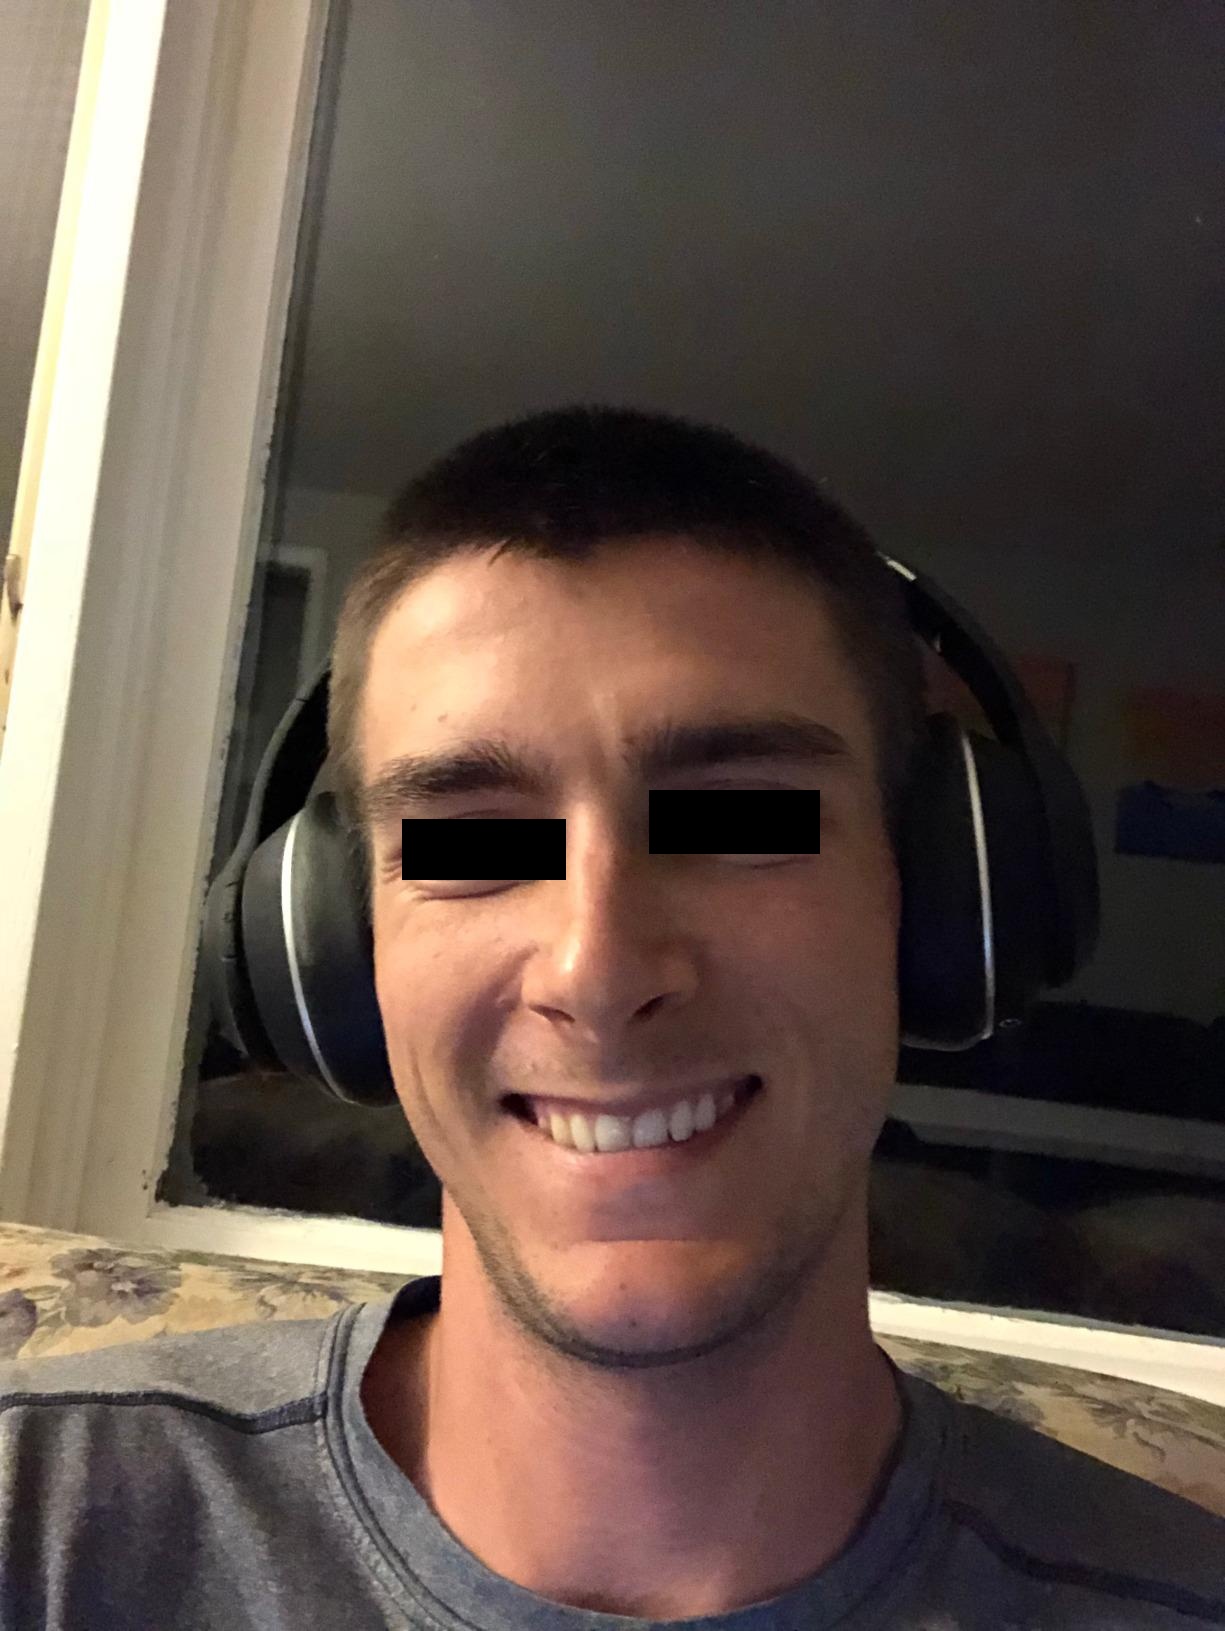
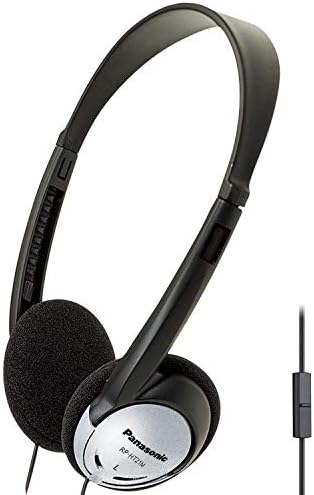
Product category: headphones
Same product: no